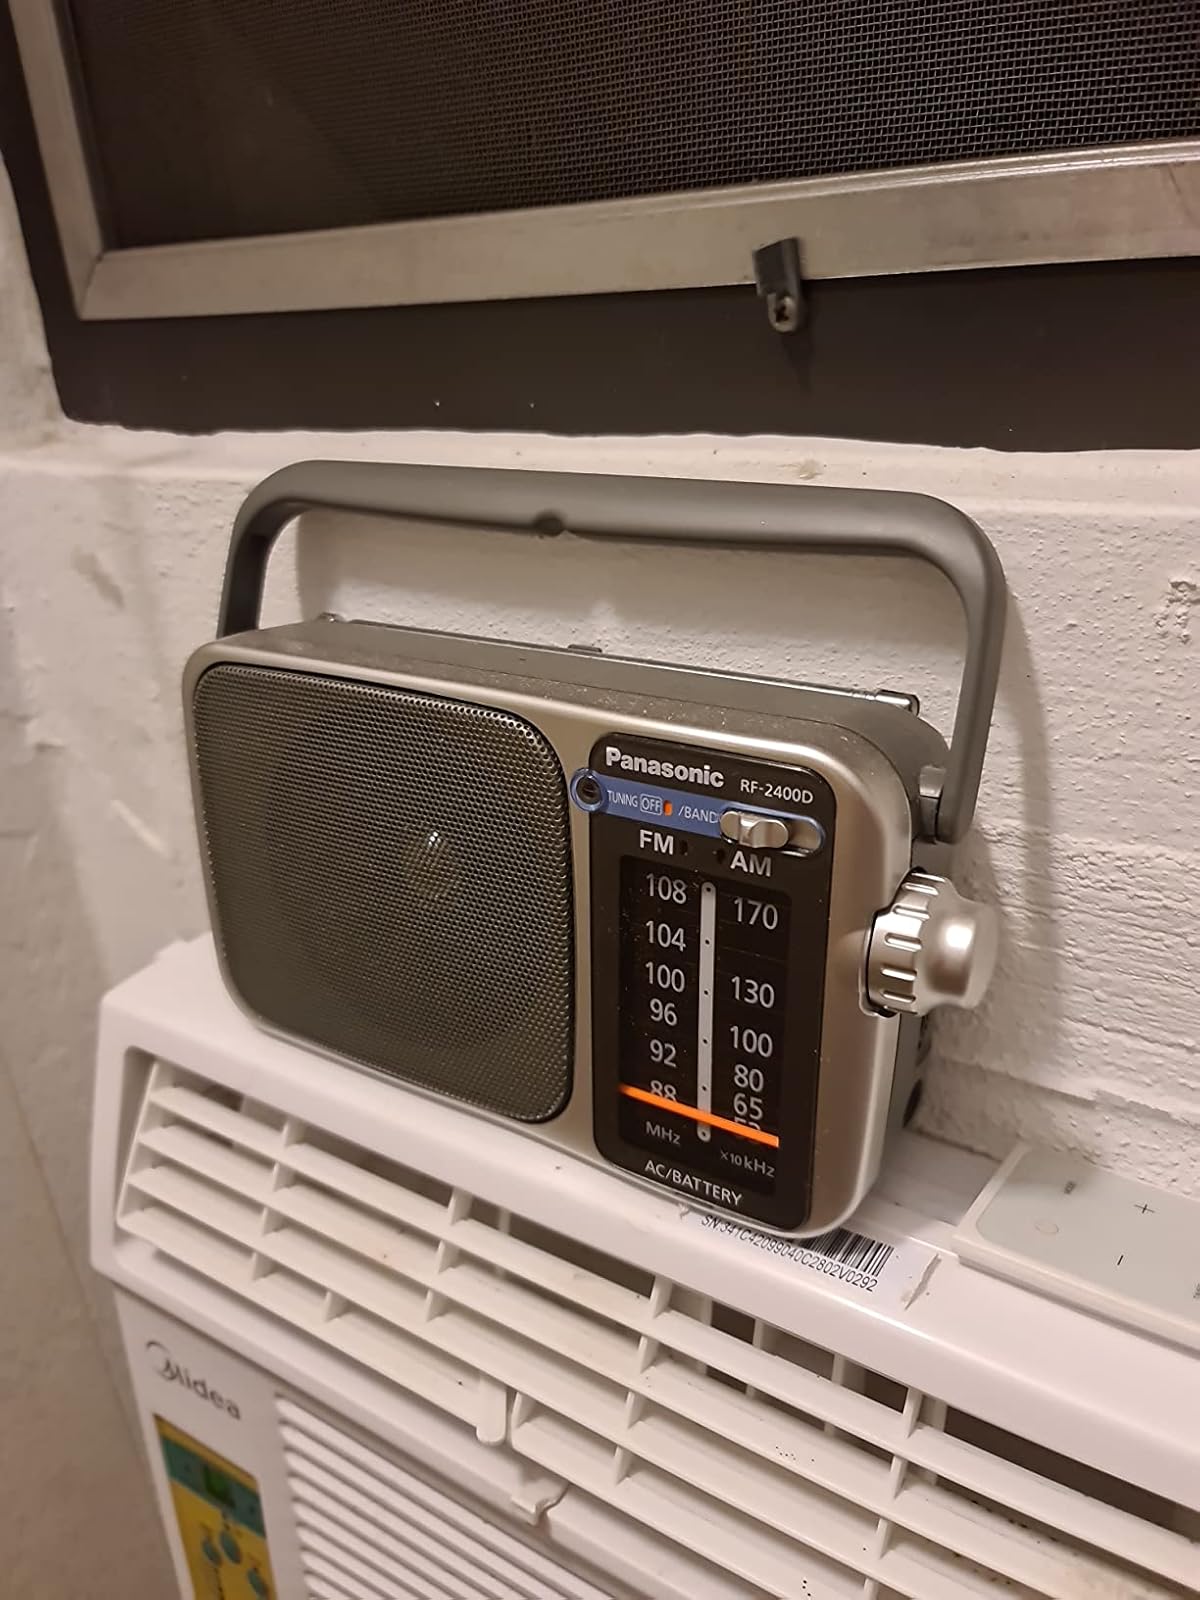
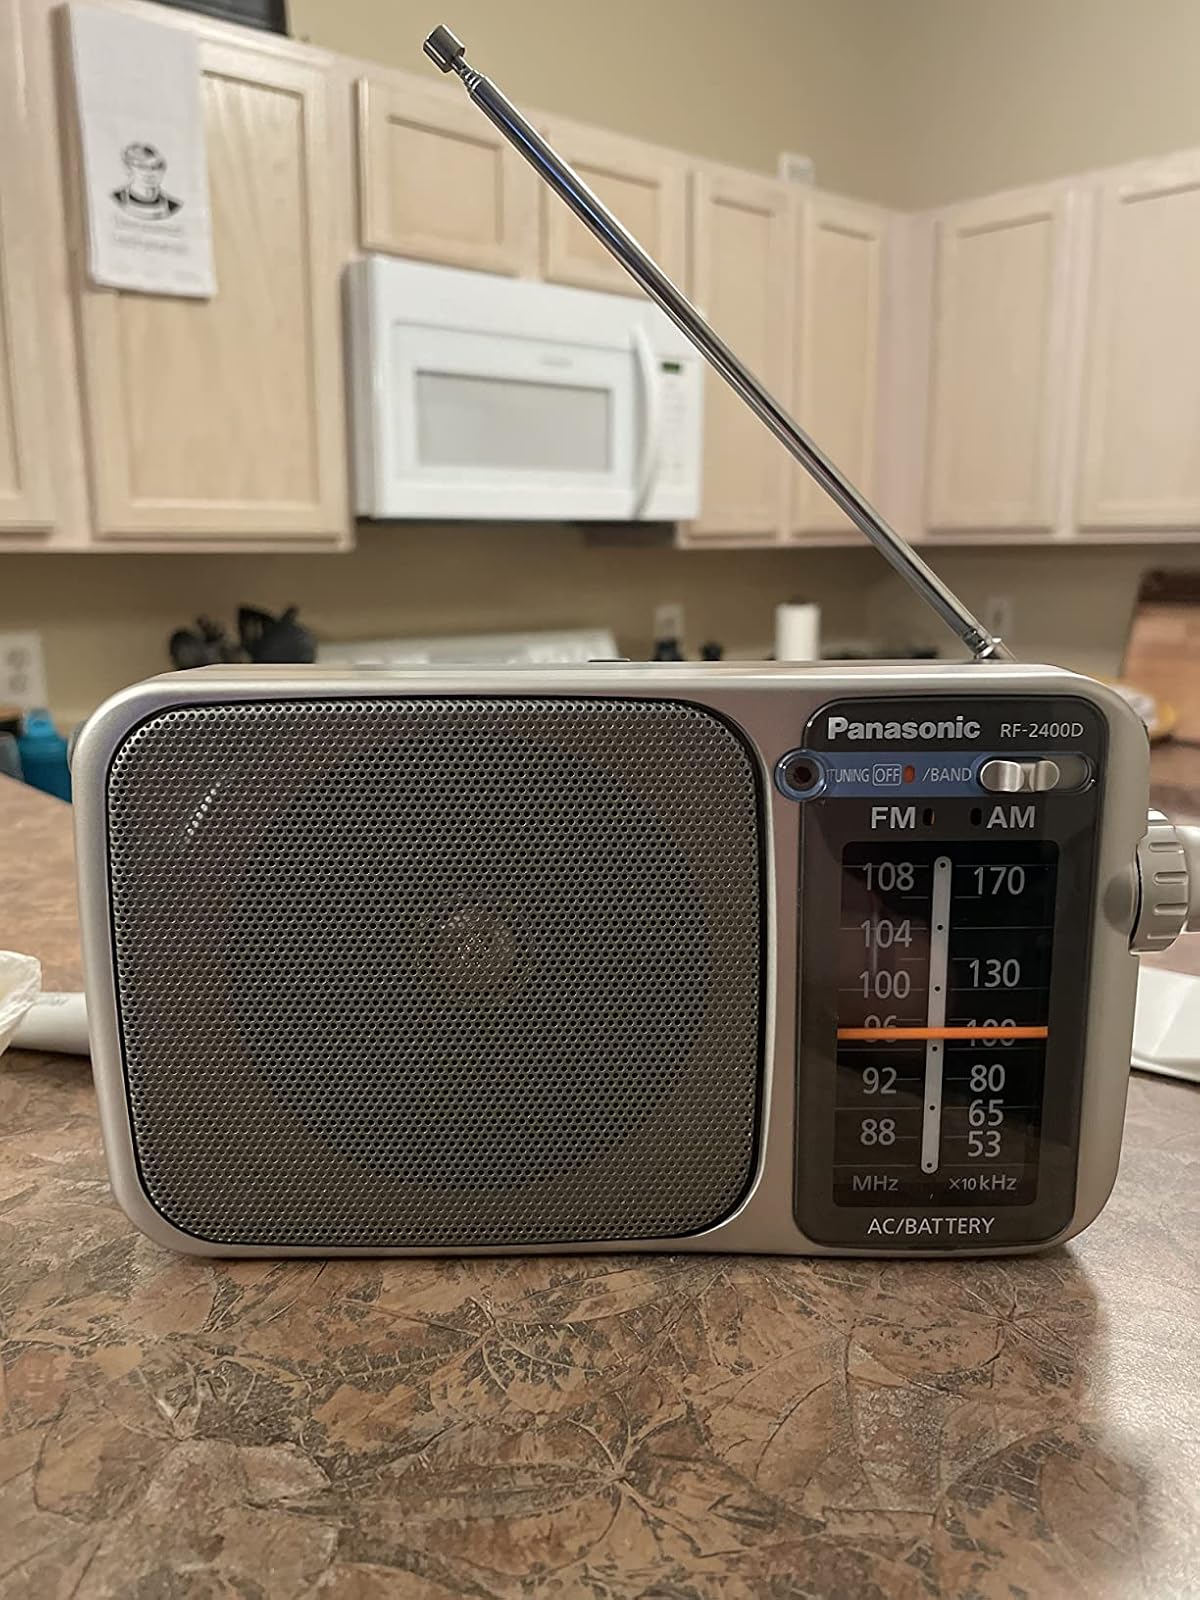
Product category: radio
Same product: yes